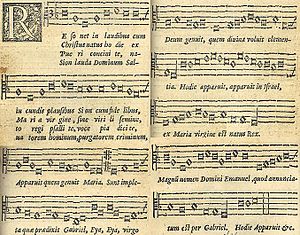
Lad det klinge sødt i sky
Lad det klinge sødt i sky er en julesalme, der har sin oprindelse i den latinske Resonet in laudibus.